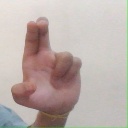
अक्षर: आ